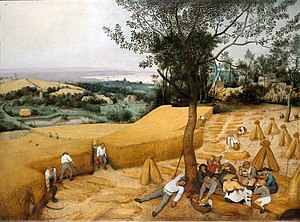
Månedsbilleder / Historie / 15. til 18. århundrede
Pieter Bruegel: Kornhøsten (Flandern 1565; New York Met.) –